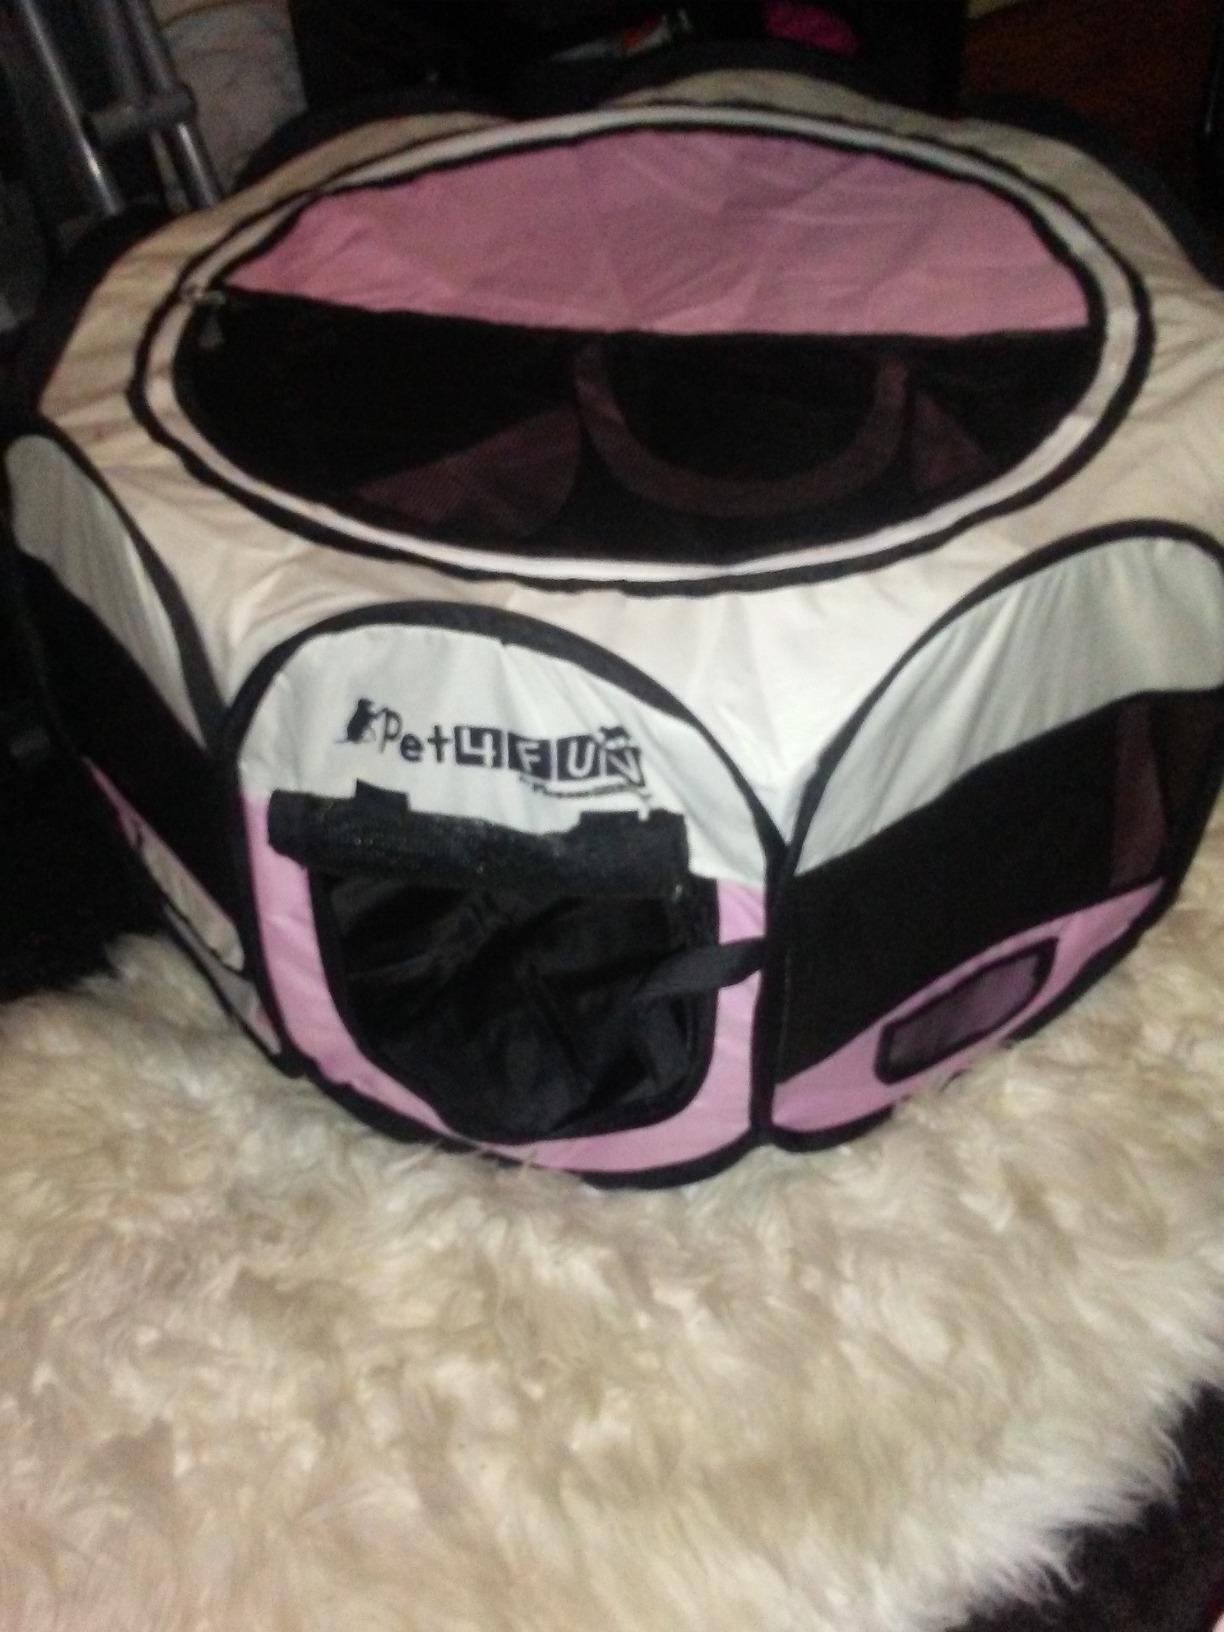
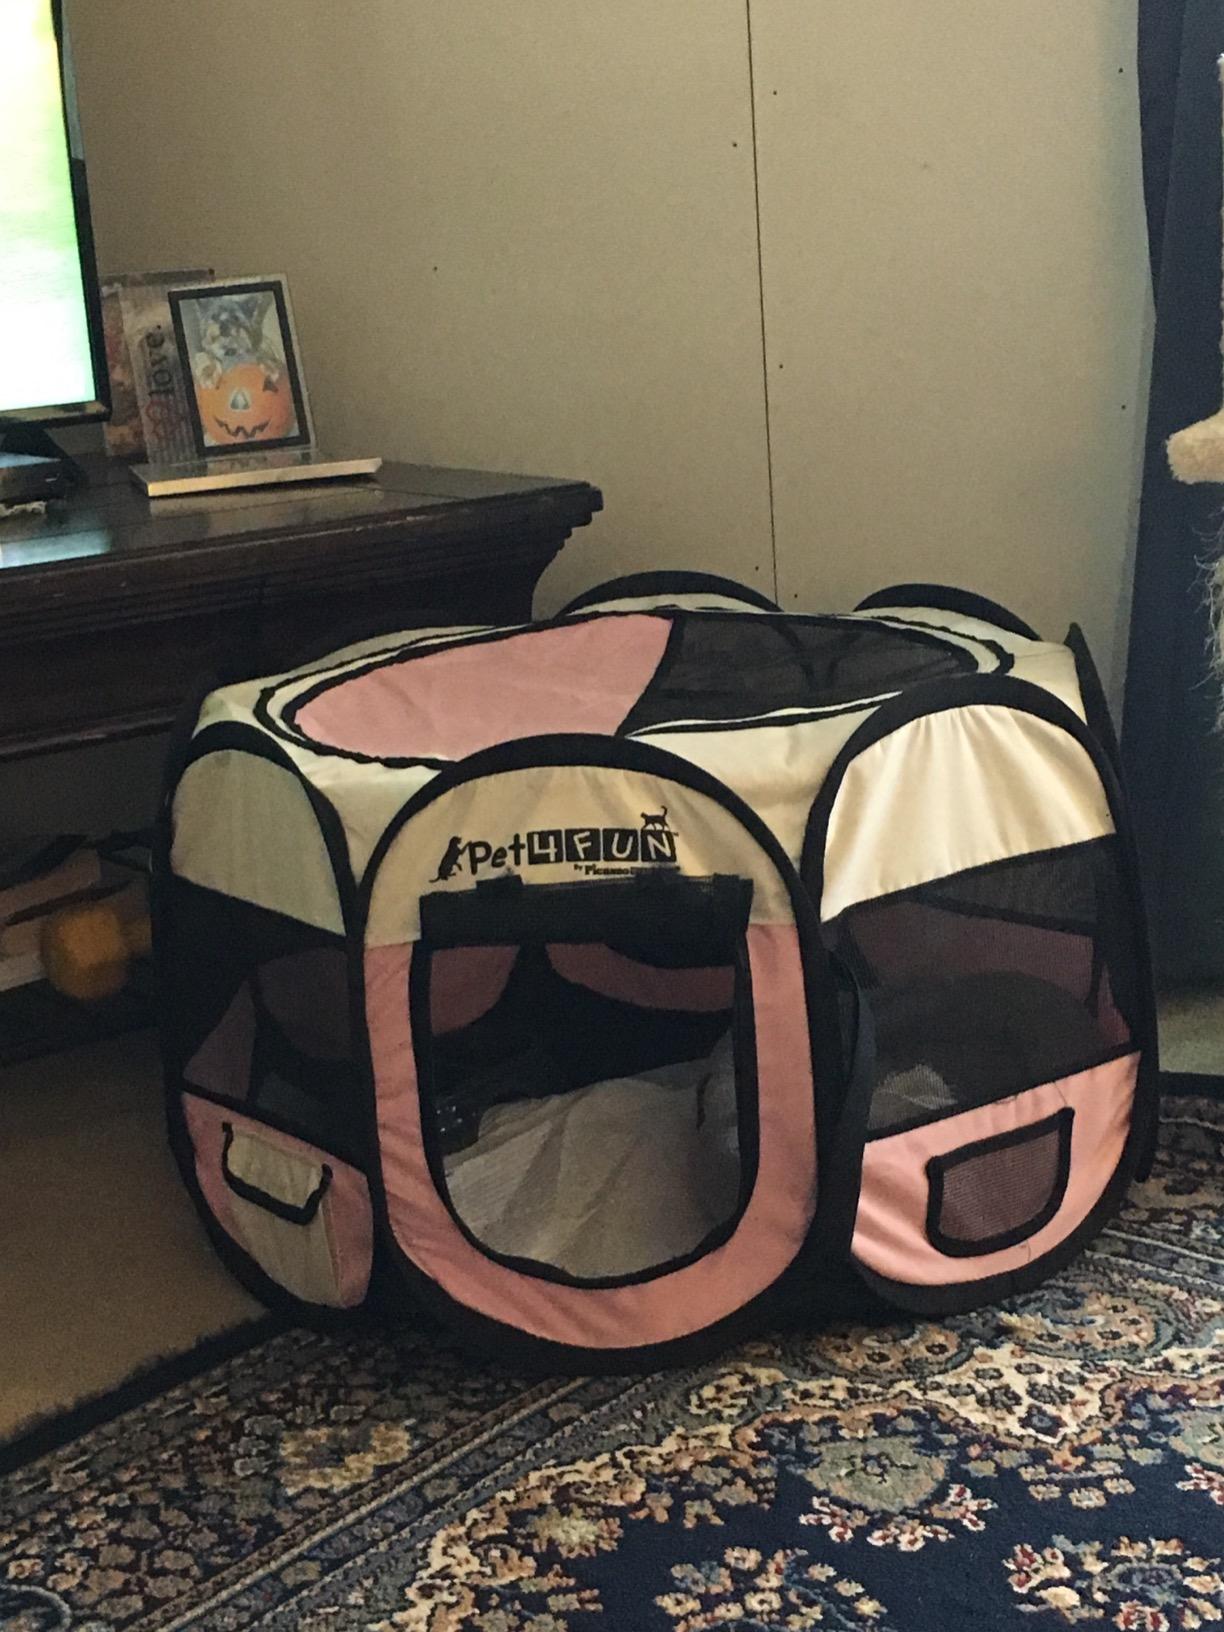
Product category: items_kennel
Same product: yes